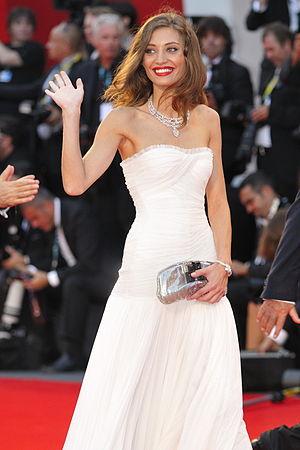
Margareth Tamara Maccarrone, connue sous les noms de scène de Margareth Madé est une actrice italienne.